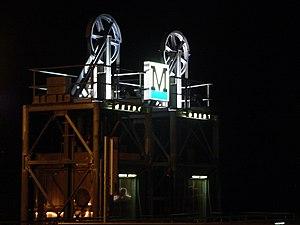
Marc-Henri Collomb est un architecte et professeur d’architecture originaire du canton de Vaud, en Suisse.
Le métro de Lausanne est l'un des systèmes de transport en commun desservant la ville suisse de Lausanne et son agglomération, dans le canton de Vaud. Exploité par les Transports publics de la région lausannoise, il comporte deux lignes aux caractéristiques et aux histoires très différentes, totalisant près de 14 km. En 2018, le métro transporte 45,356 millions de voyageurs.